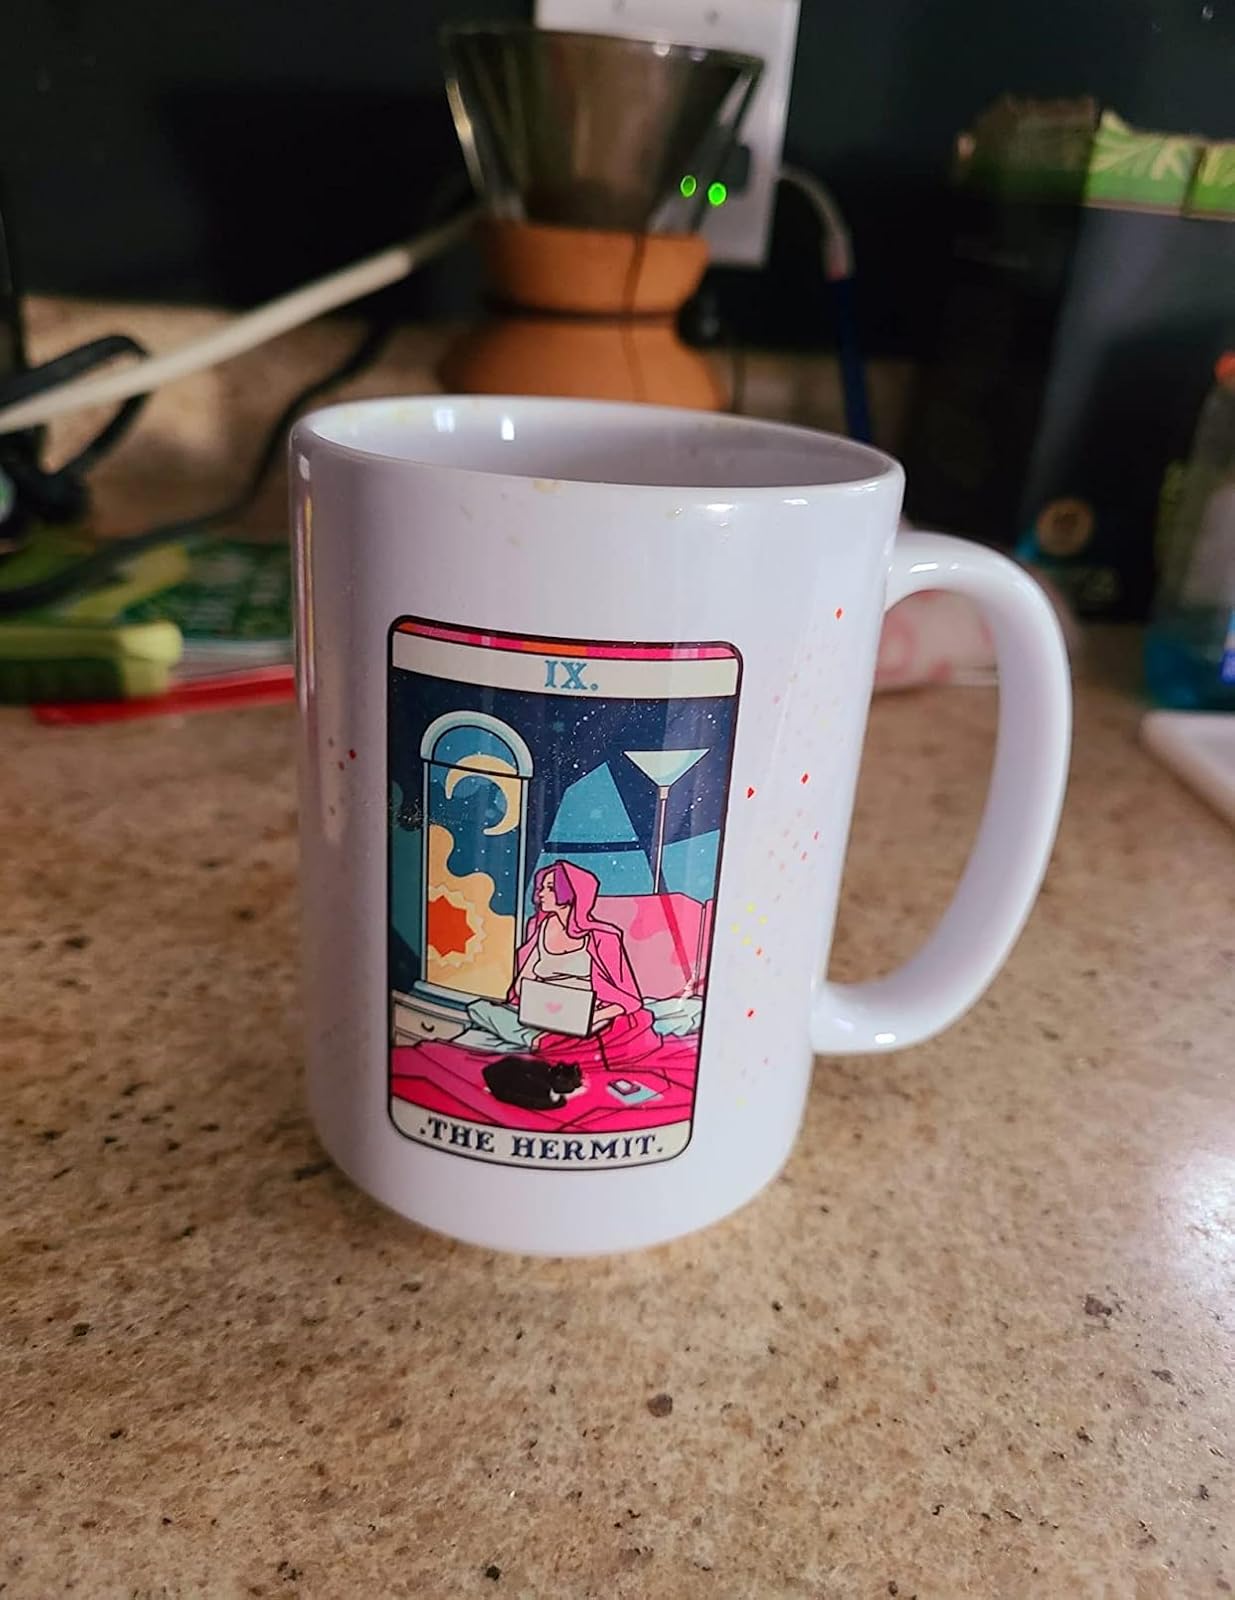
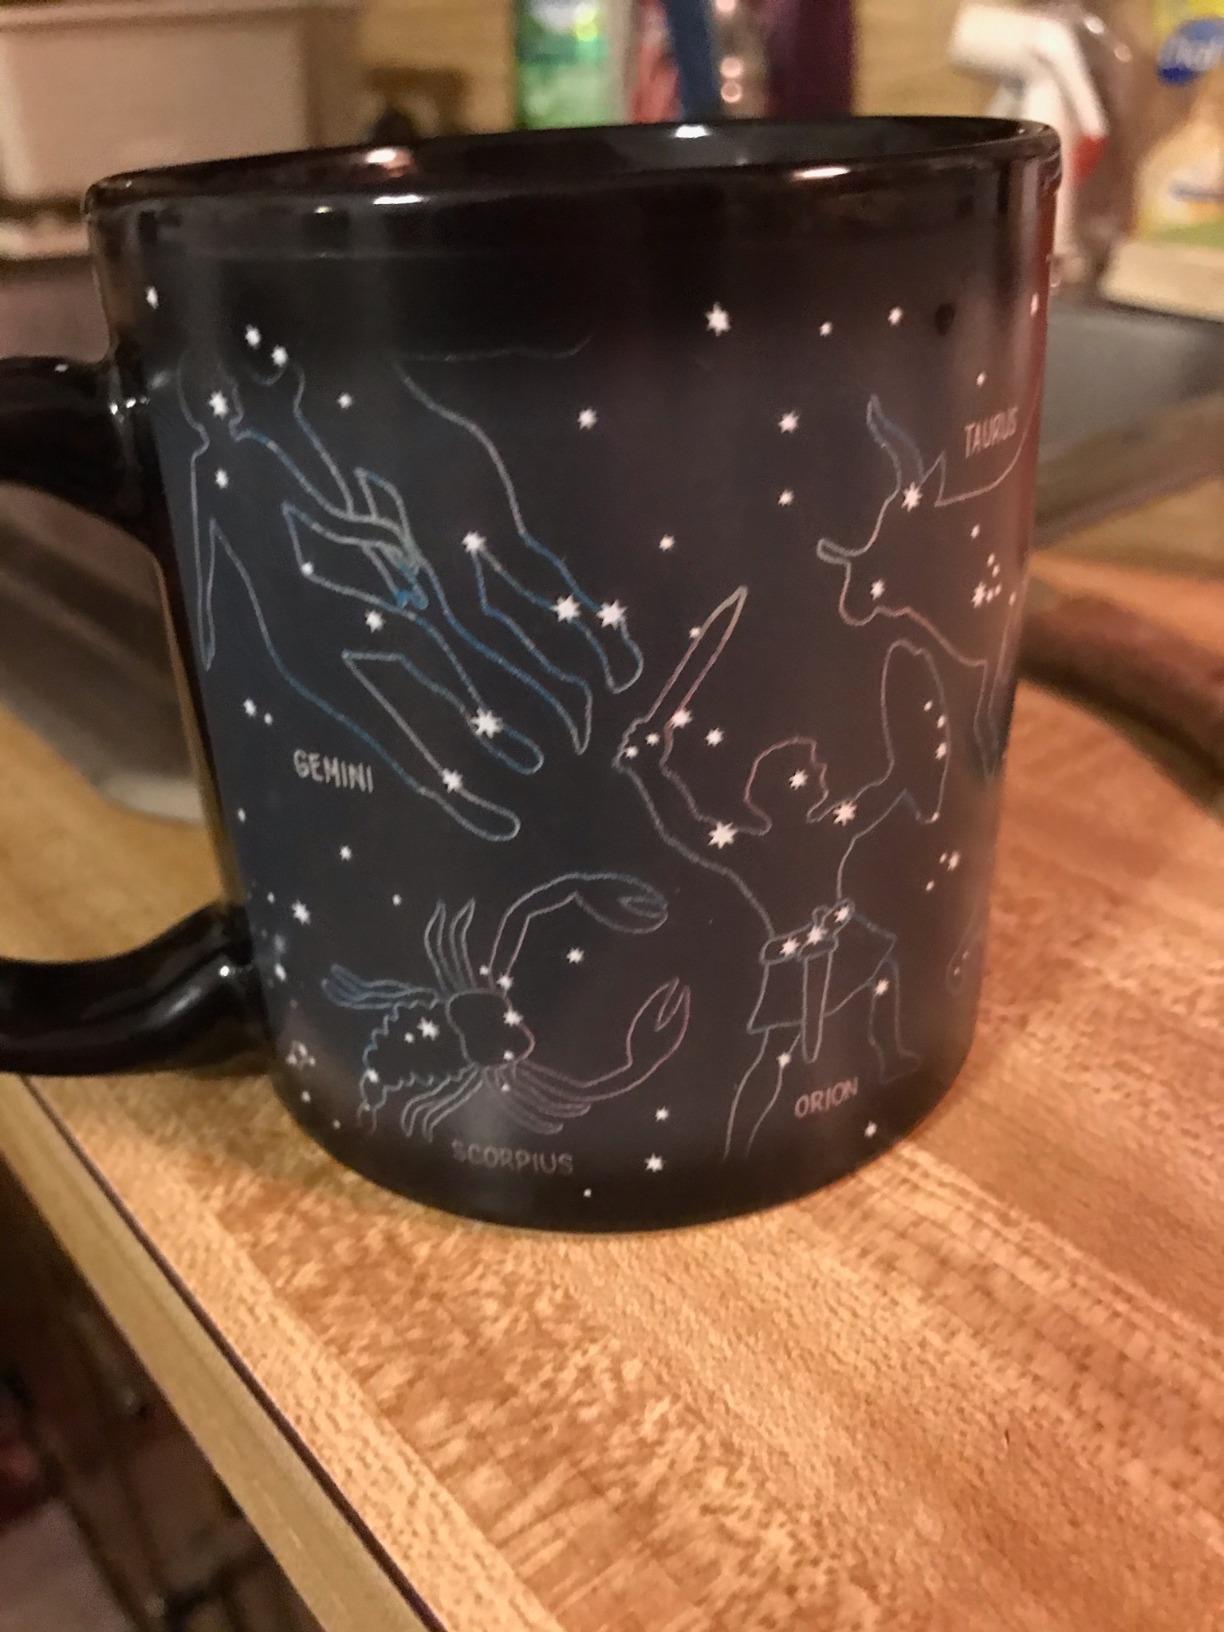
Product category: items_mug
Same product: no